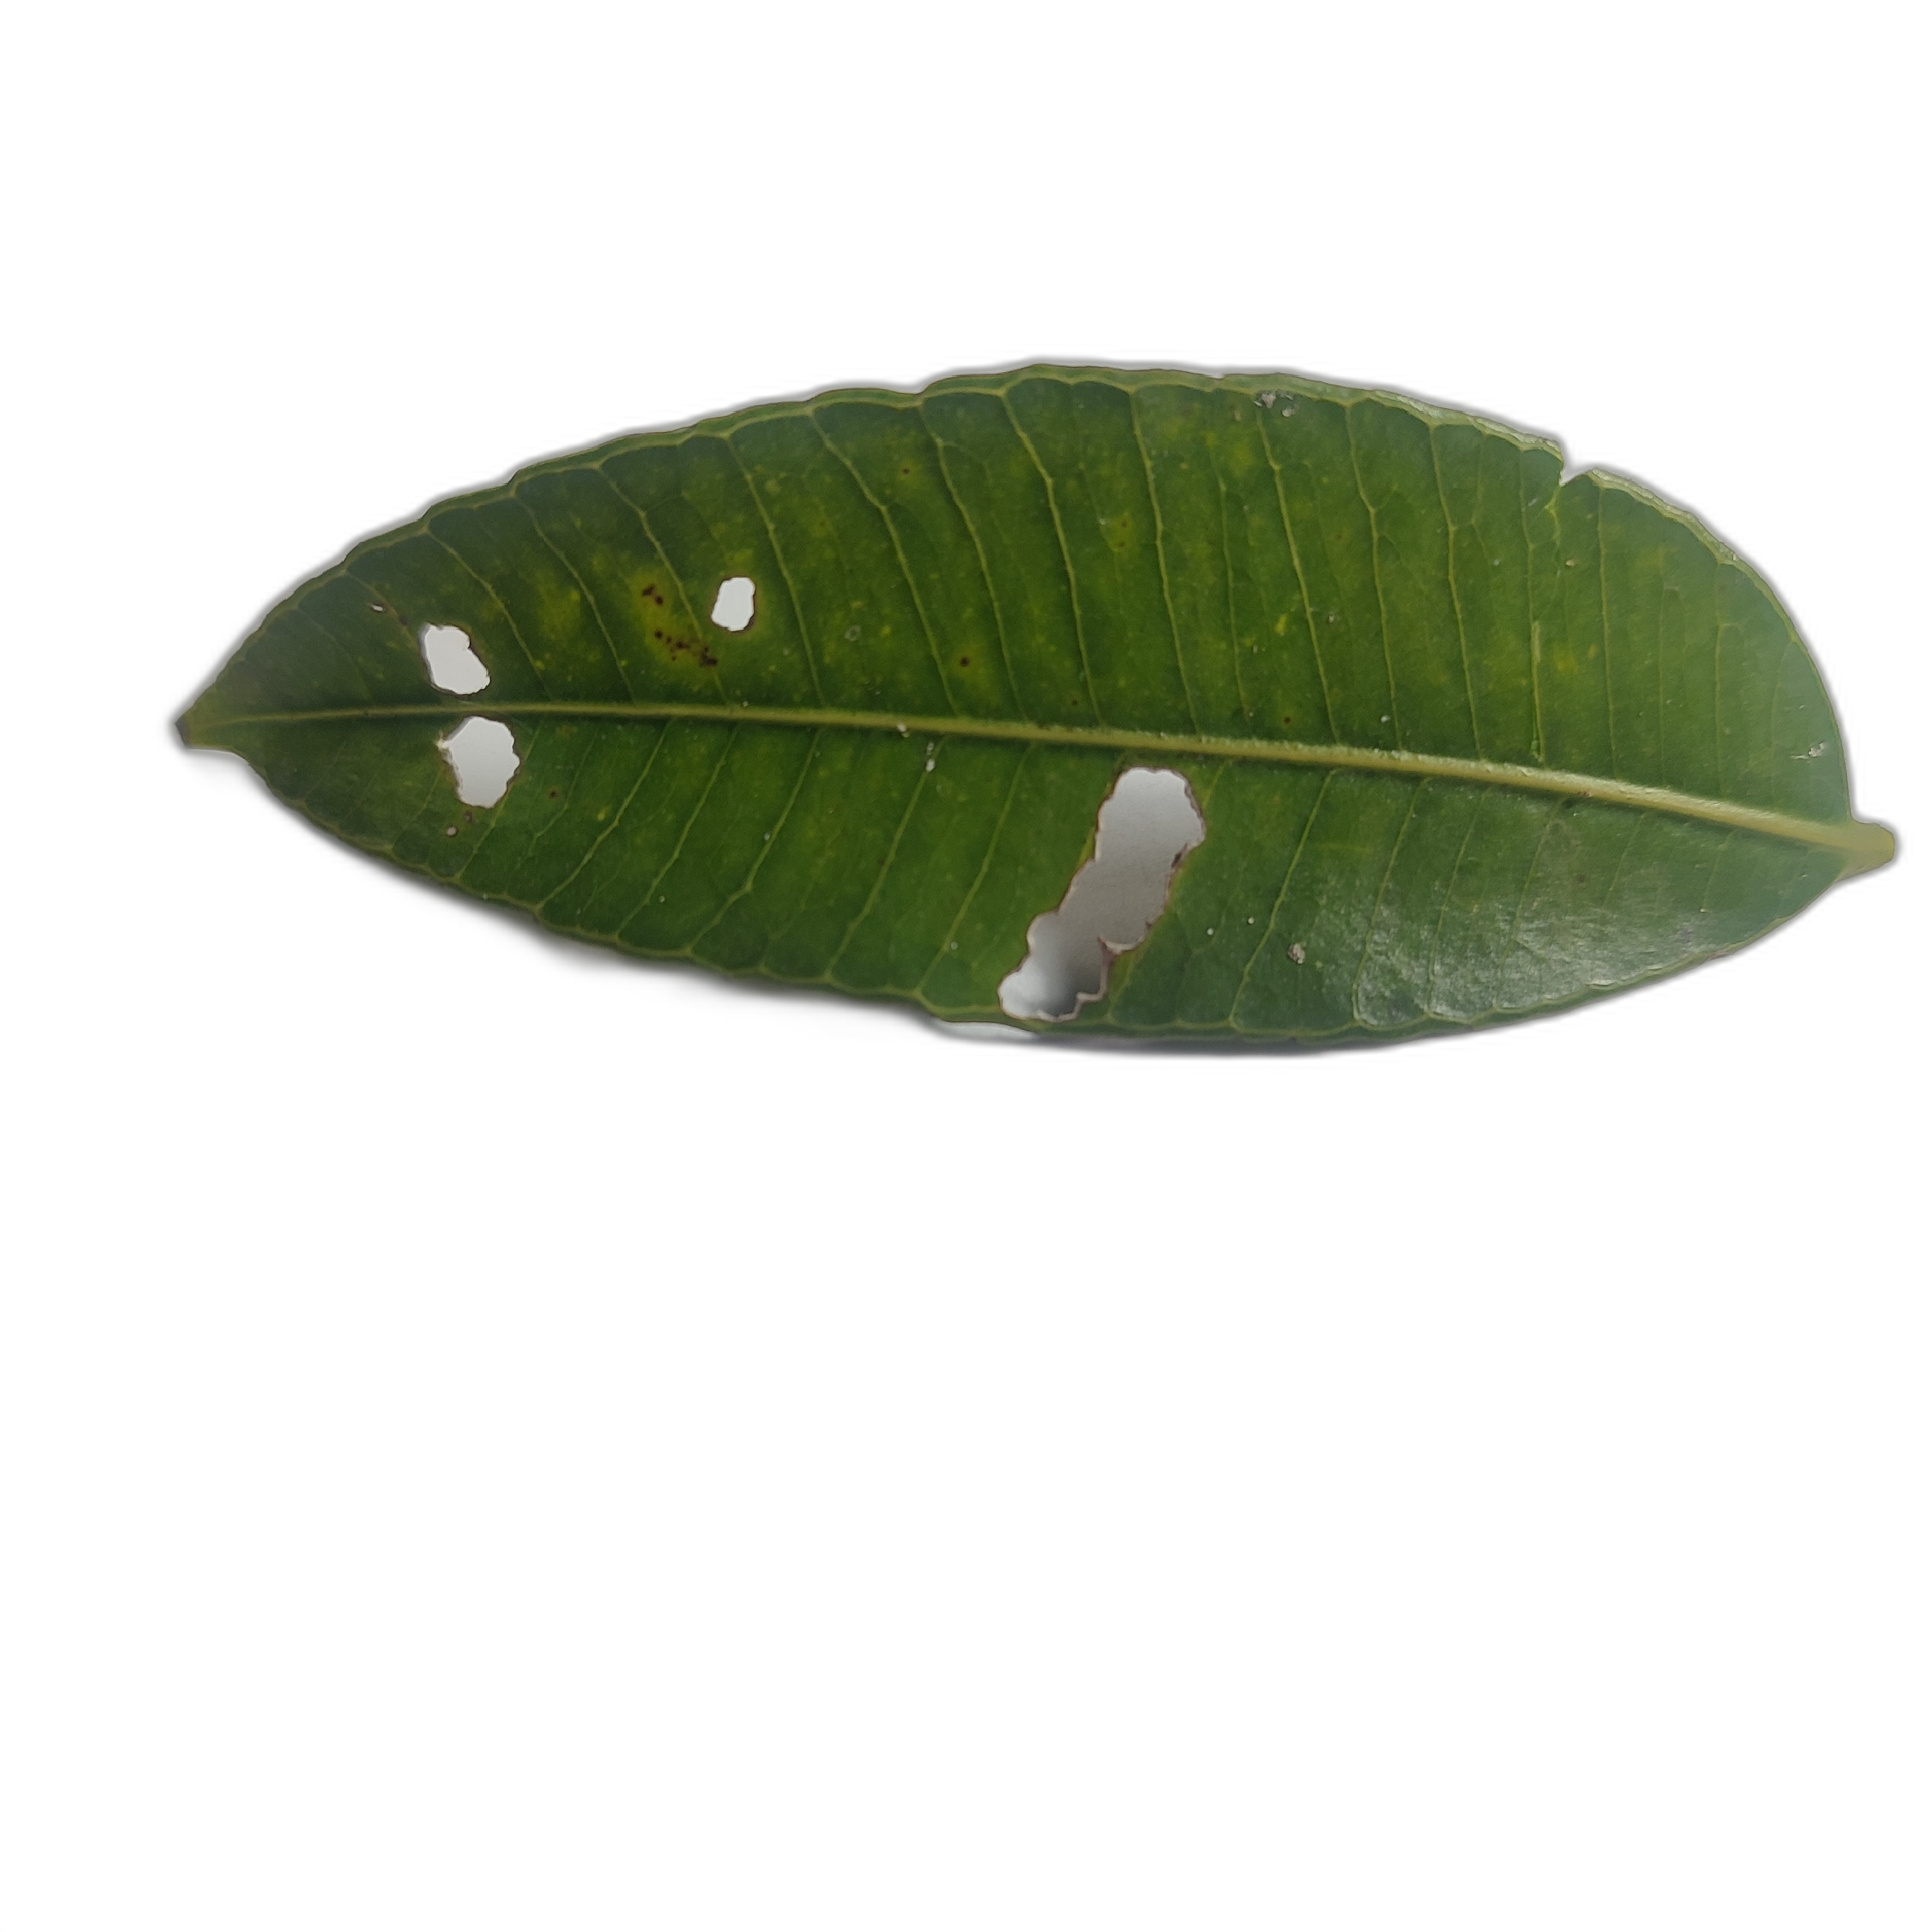
Label: not_healthy